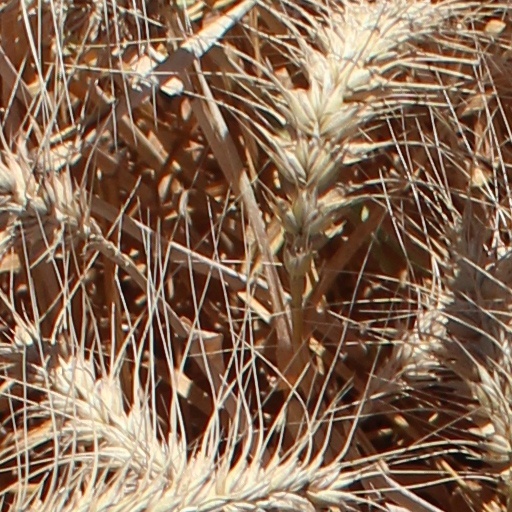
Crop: wheat